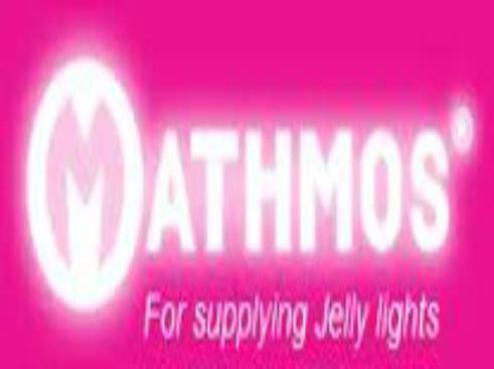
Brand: mathmos
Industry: Necessities